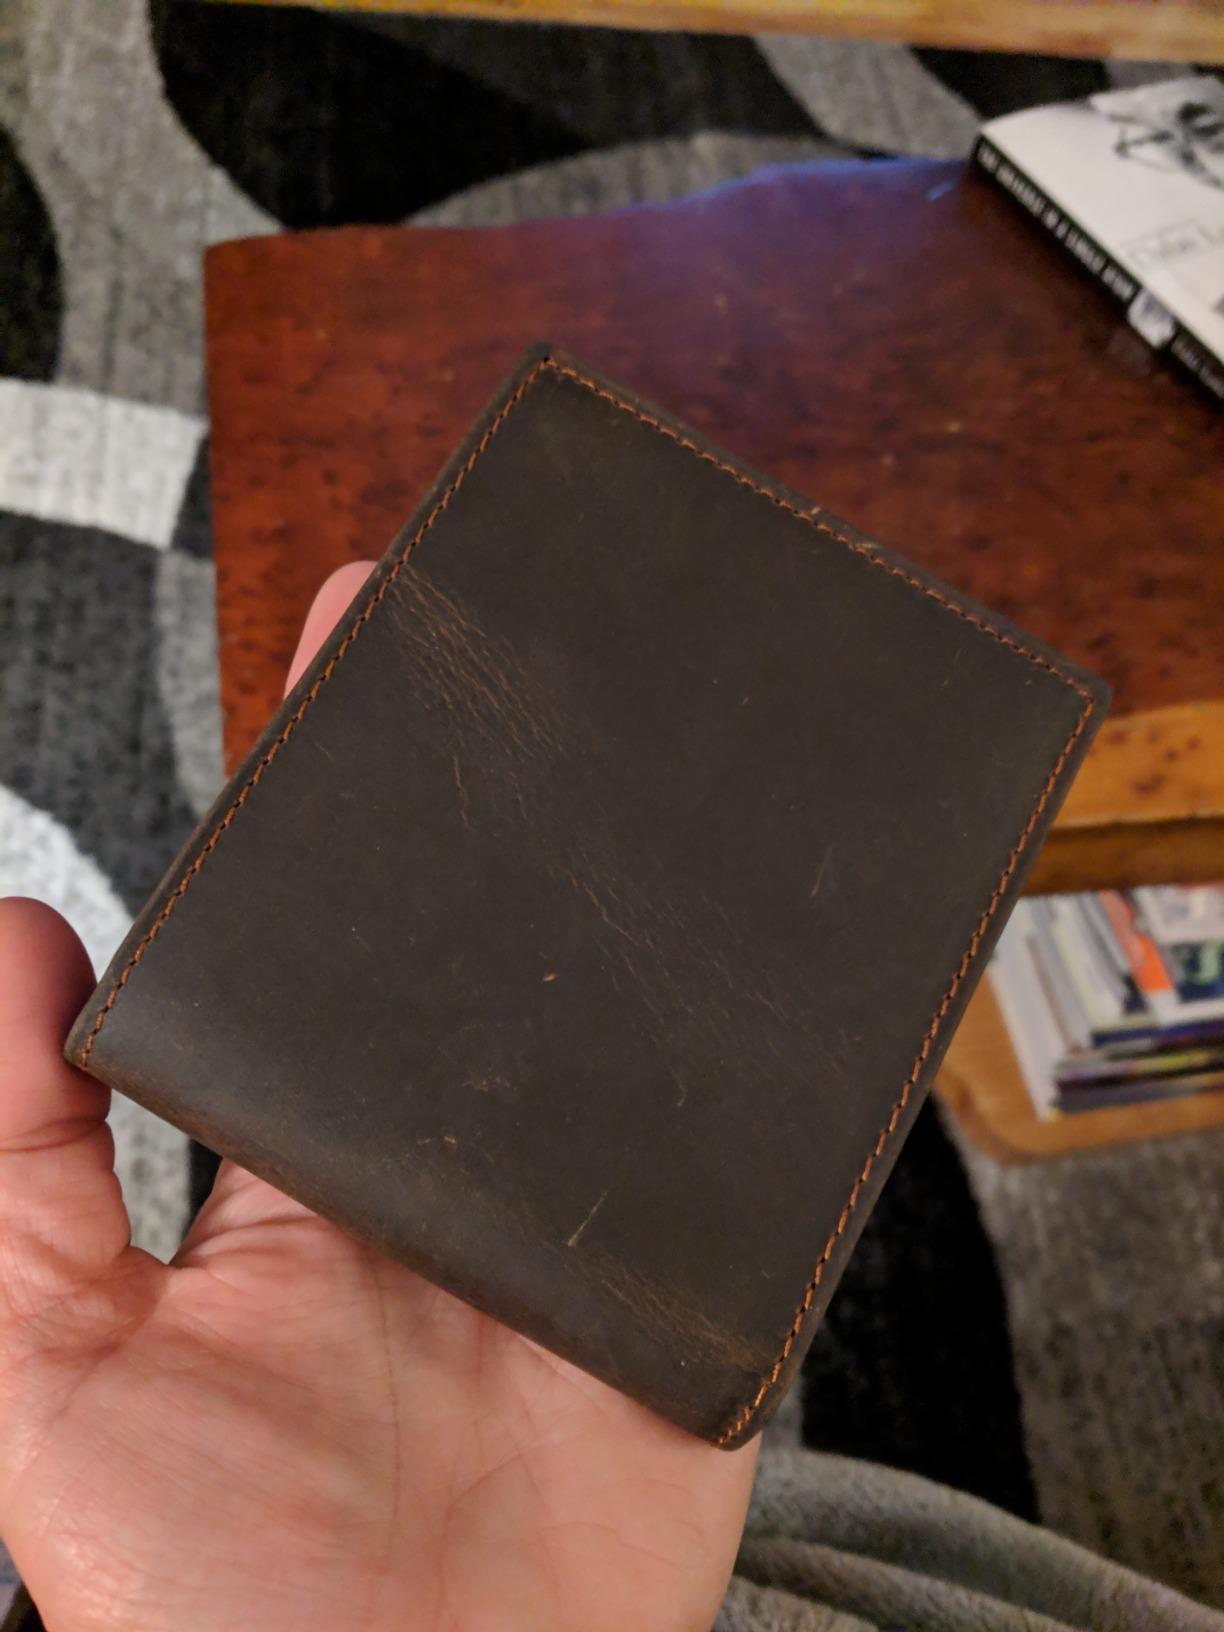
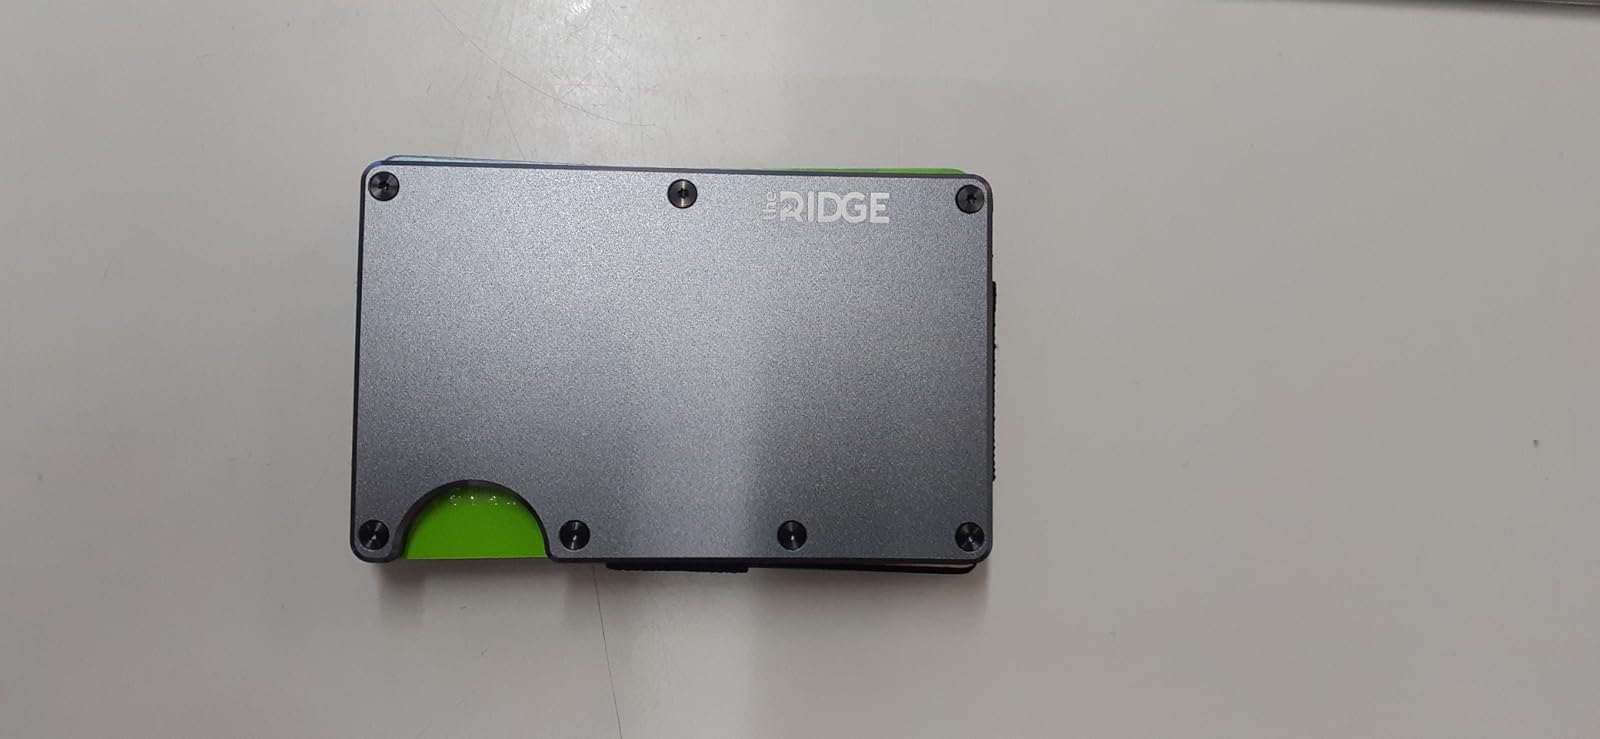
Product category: accessories_wallet
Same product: no